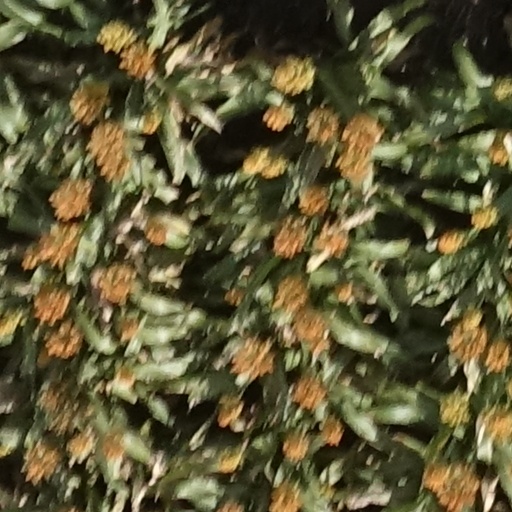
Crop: sorghum